Oregon State Wireless Active Learning Device

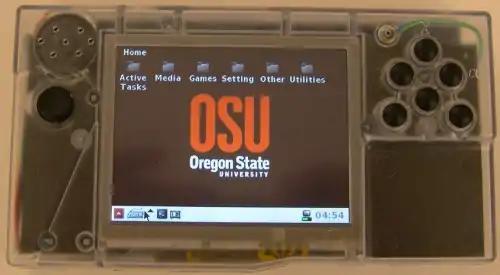
OSWALD seen from the front after booting.

The kernel of the system is linux based. Any software needs to be built by the students themselves through a compilation of BitBake recipes which are managed by OpenEmbedded. The installation requires a correctly formatted SD card containing the bootable build.